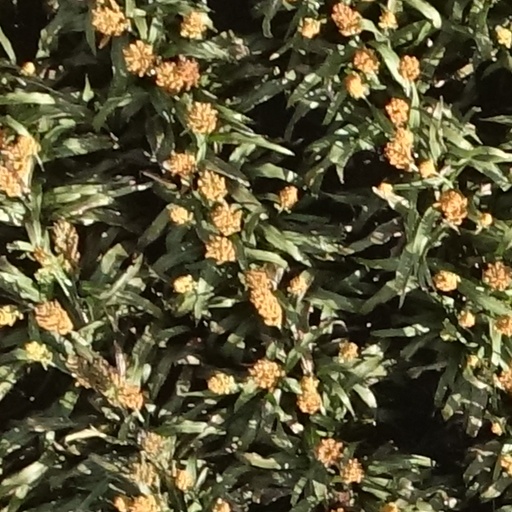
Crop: sorghum